Theodorus Moretus

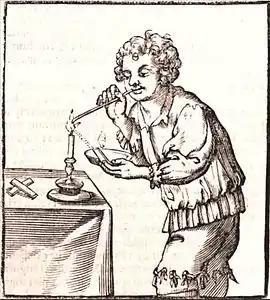
Illustration of an experiment showing the melting of metals with a glass, from "Tractatus physico-mathematicus de aestu mari"

Theodorus Moretus was born in Antwerp, the son of Pieter Moretus and Henrica Plantin. Both his parents were from prominent printing families: his mother was a daughter of Christophe Plantin, the founder of the famous Plantin Press in Antwerp while his father was the brother of Jan Moretus who was initially an assistant of Plantin, married another Plantin daughter and, after taking over the Plantin Press from his father-in-law, steered the business to further success well into the 17th century. Theodorus Moretus' father was a diamond trader and cutter.